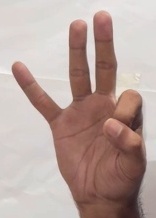
ASL sign: 9